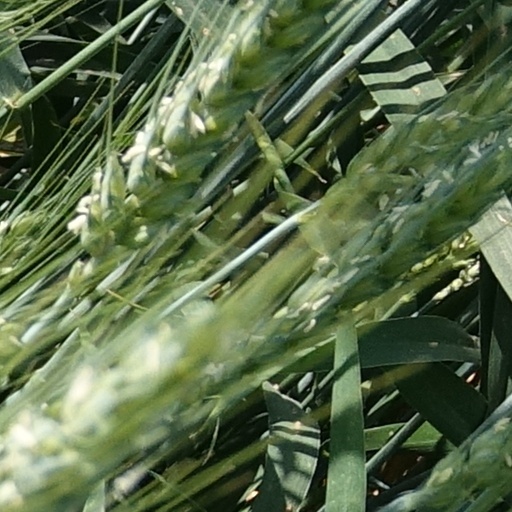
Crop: wheat